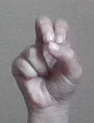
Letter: gaaf